Altar cross

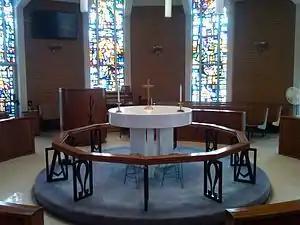
An altar cross in the center of an altar table of a Methodist chapel in Kent, Ohio, United States. The center of the altar cross contains the christogram "IHS".

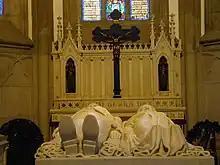
Altar with crucifix in the Imperial Mausoleum in the Cathedral of Petrópolis, Brazil. In the foreground, a tomb with effigies of Emperor Pedro II of Brazil and his wife Teresa Cristina.

An altar crucifix or altar cross is a cross placed upon an altar, and is often the principal ornament of the altar.